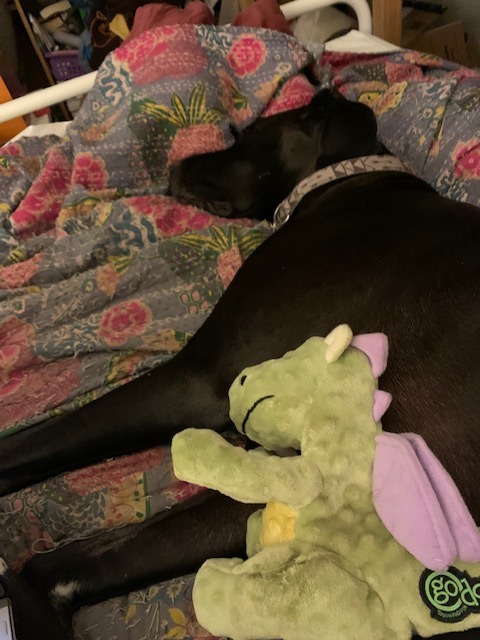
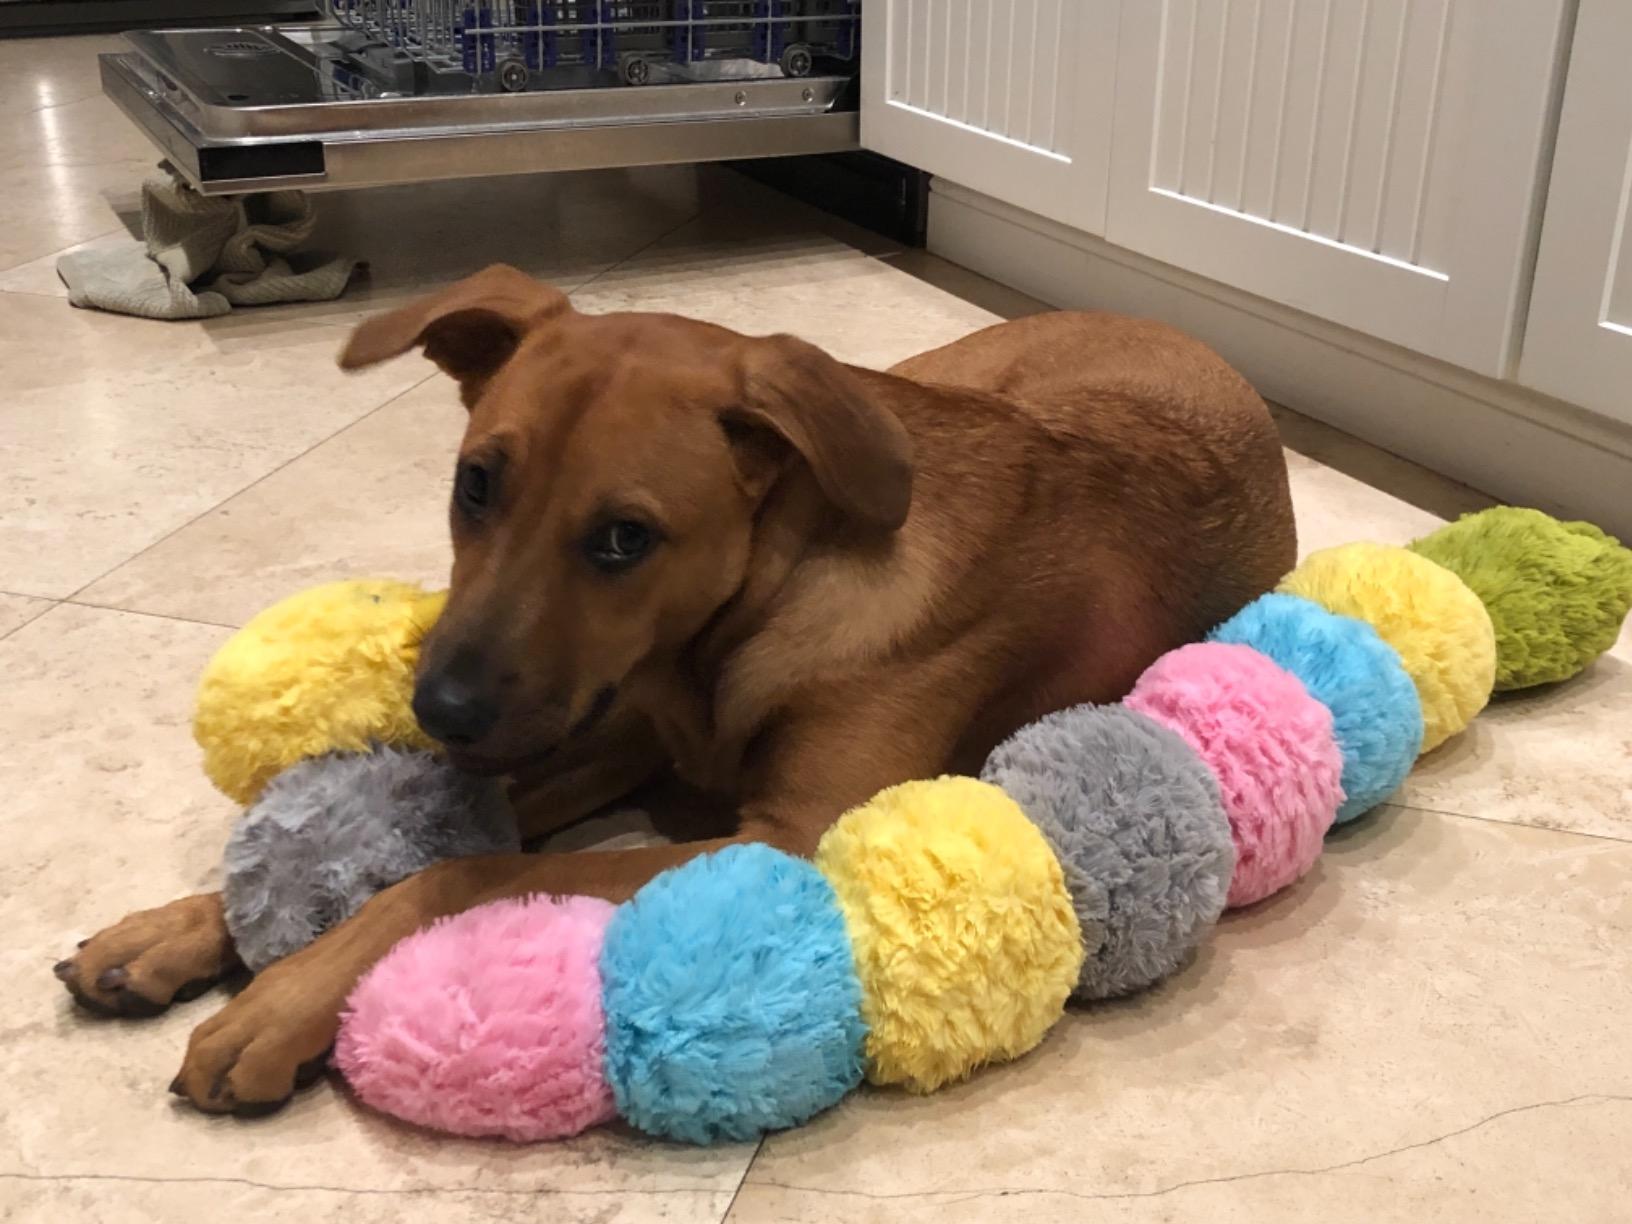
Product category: items_toy
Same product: no